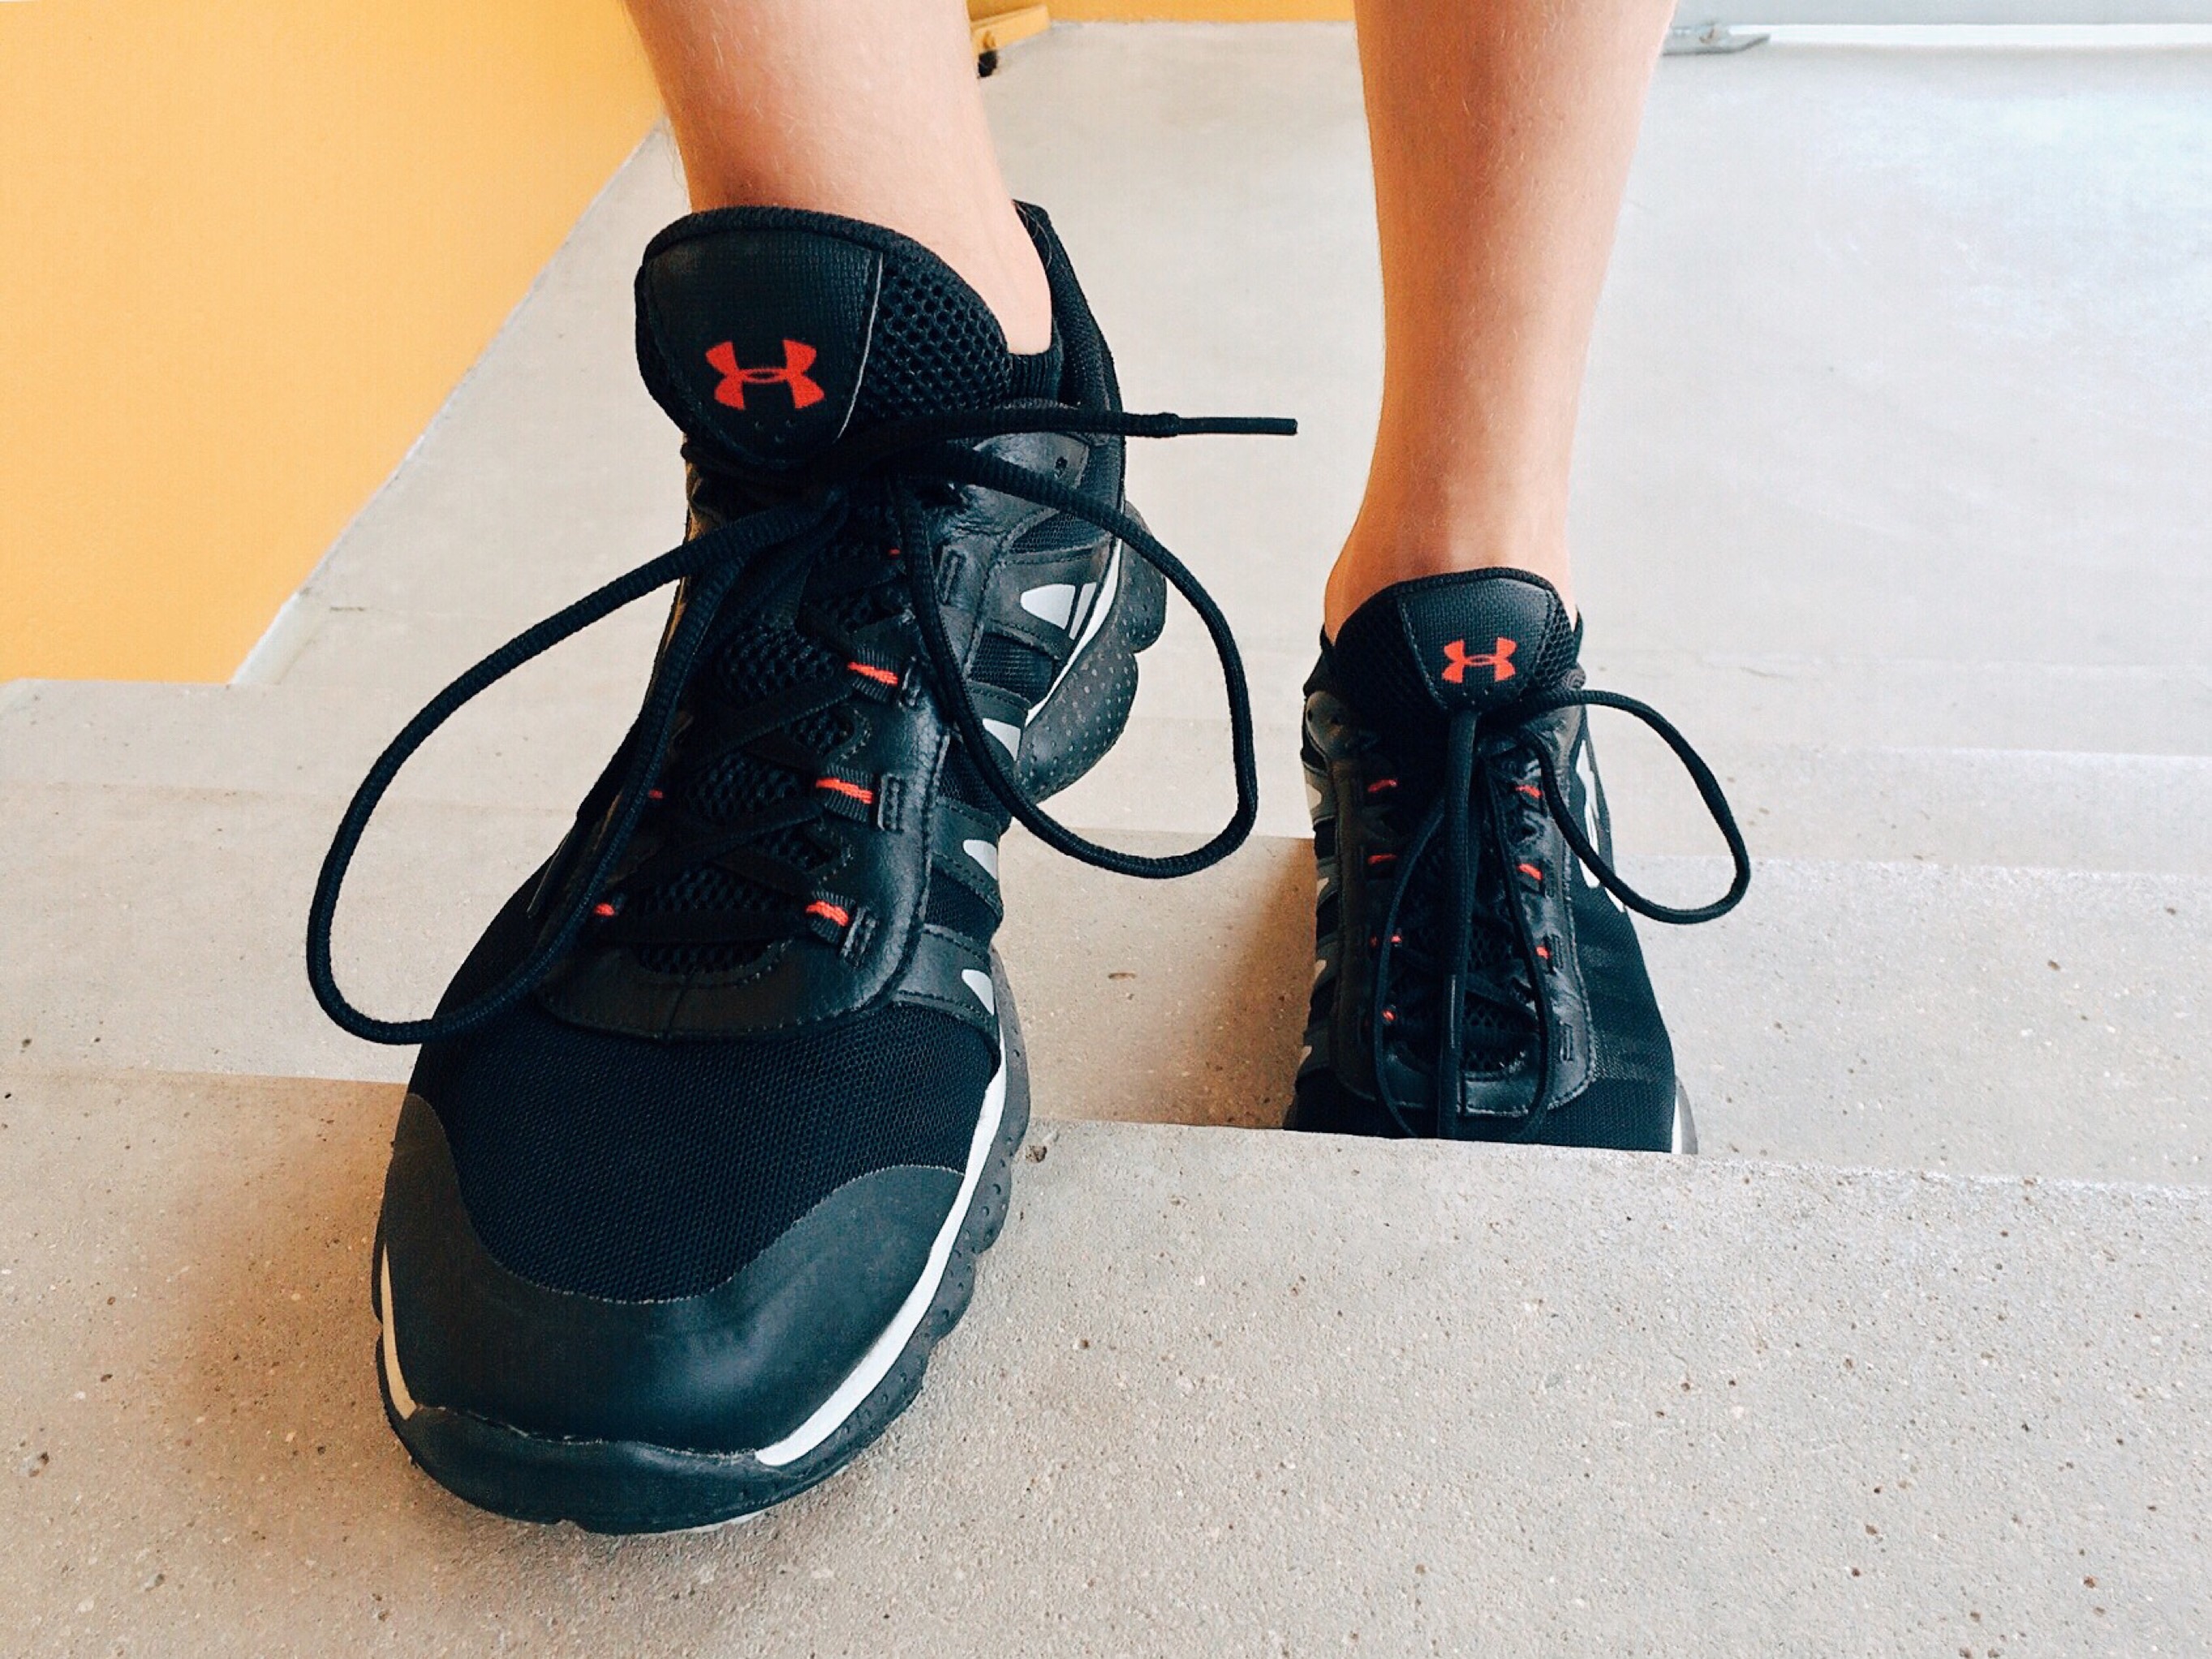
shoe, leather, step, staircase, leg, spring, red, color, fashion, blue, black, climb, sandal, human body, stairs, sneakers, footwear, high heeled footwear, outdoor shoe